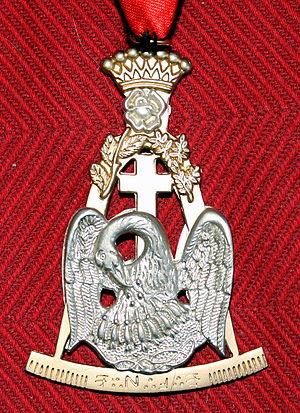
Bijou du 4e Ordre du RFM, recto.
Les Ordres de Sagesse est le nom contemporain donné aux hauts grades maçonniques du Rite français. Ils se nomment à l'origine Ordres supérieurs et sont publiés en 1801 dans un recueil intitulé : Le Régulateur des Chevaliers maçons ou les Quatre ordres supérieurs, suivant le régime du Grand Orient. Codifiés par la chambre des grades et le Grand Chapitre général de France entre 1783 et 1785 sous l'impulsion d'Alexandre Roëttiers de Montaleau, ils sont intégrés au Grand Orient de France le 17 février 1786. Les rituels des Ordres de Sagesse s'inscrivent dans la continuité du grade de « maître », prolongeant et approfondissant un parcours symbolique et initiatique débuté en « loge bleue ». À l'origine, ils se déclinent en quatre ordres initiatiques et philosophiques et un cinquième ordre administratif et conservatoire.